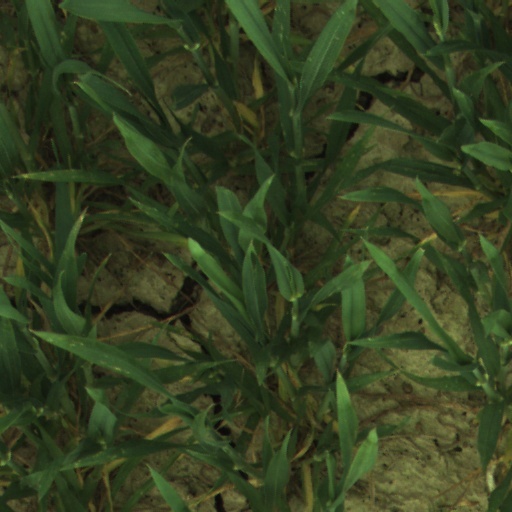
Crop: wheat